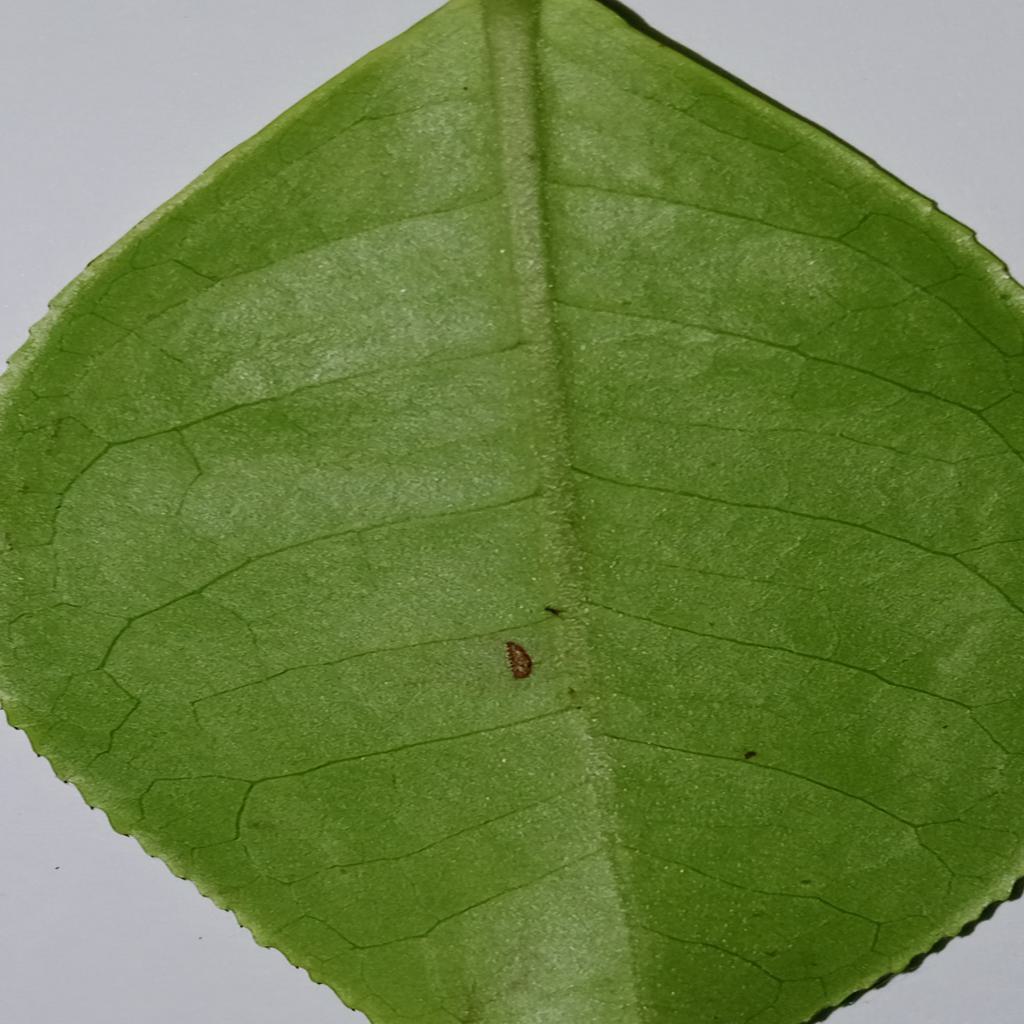
Label: Healthy